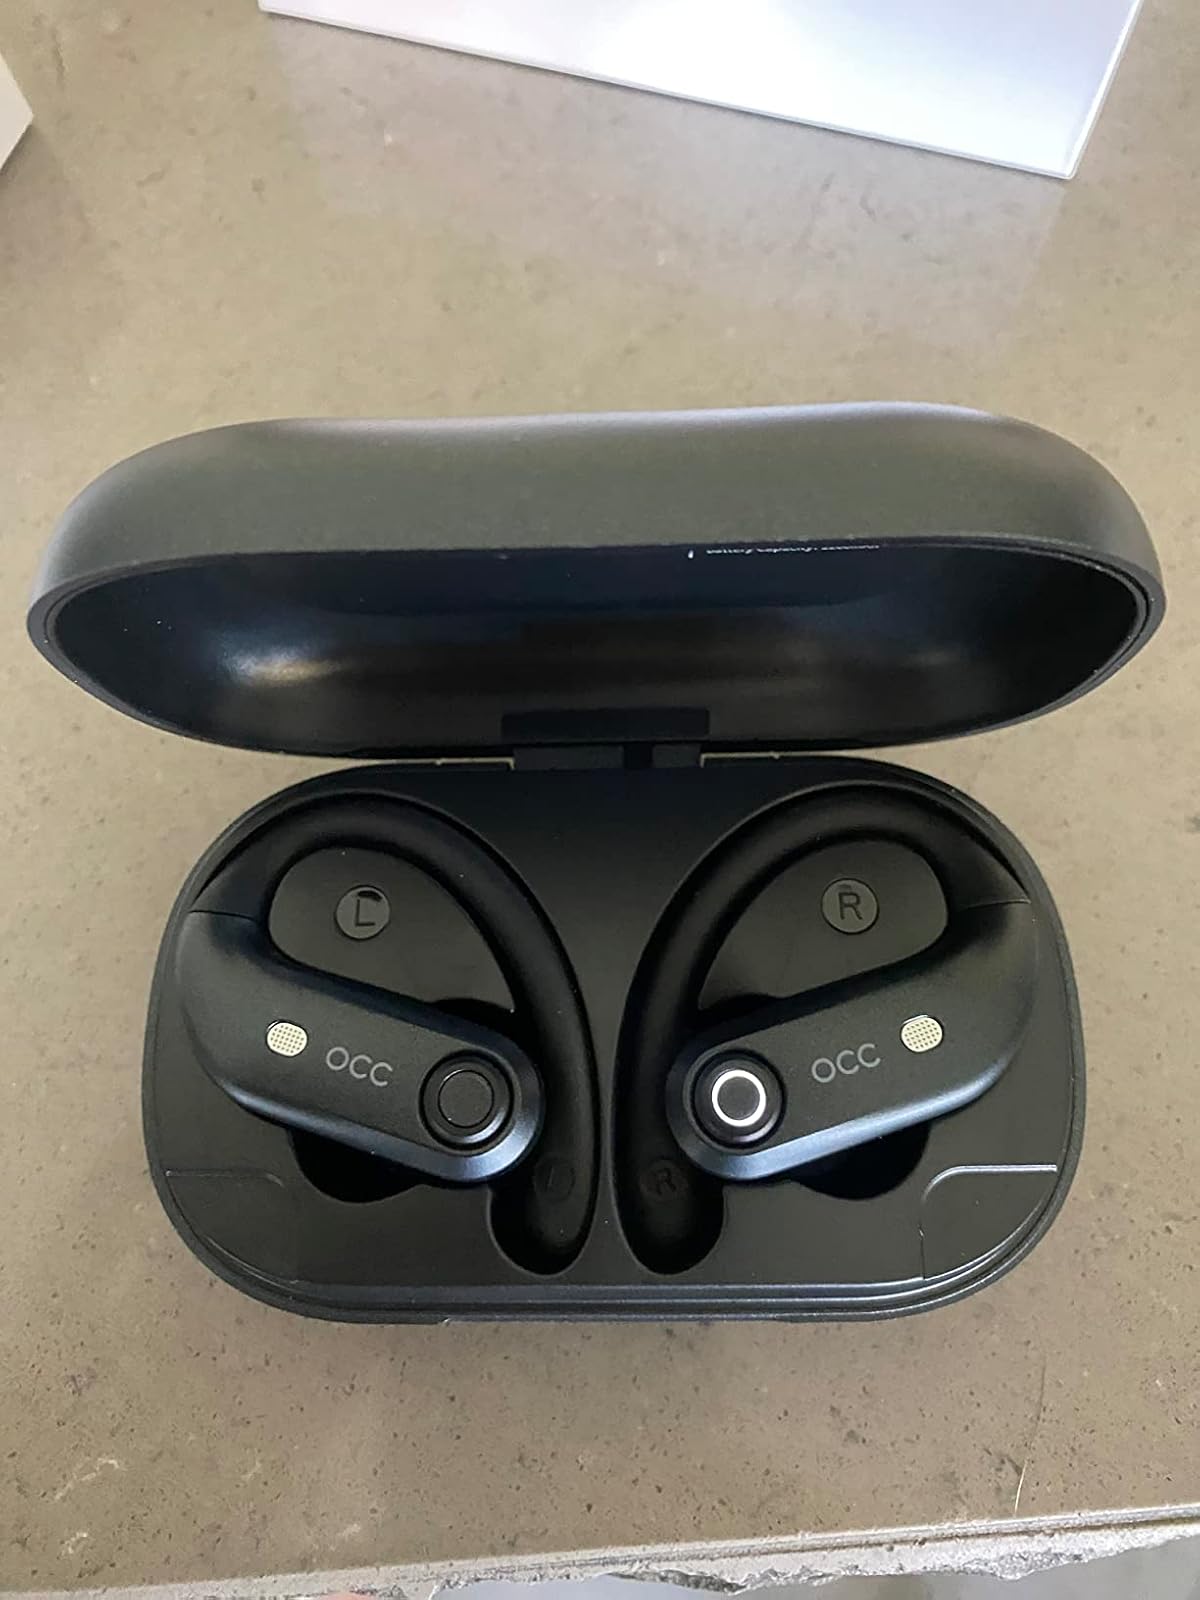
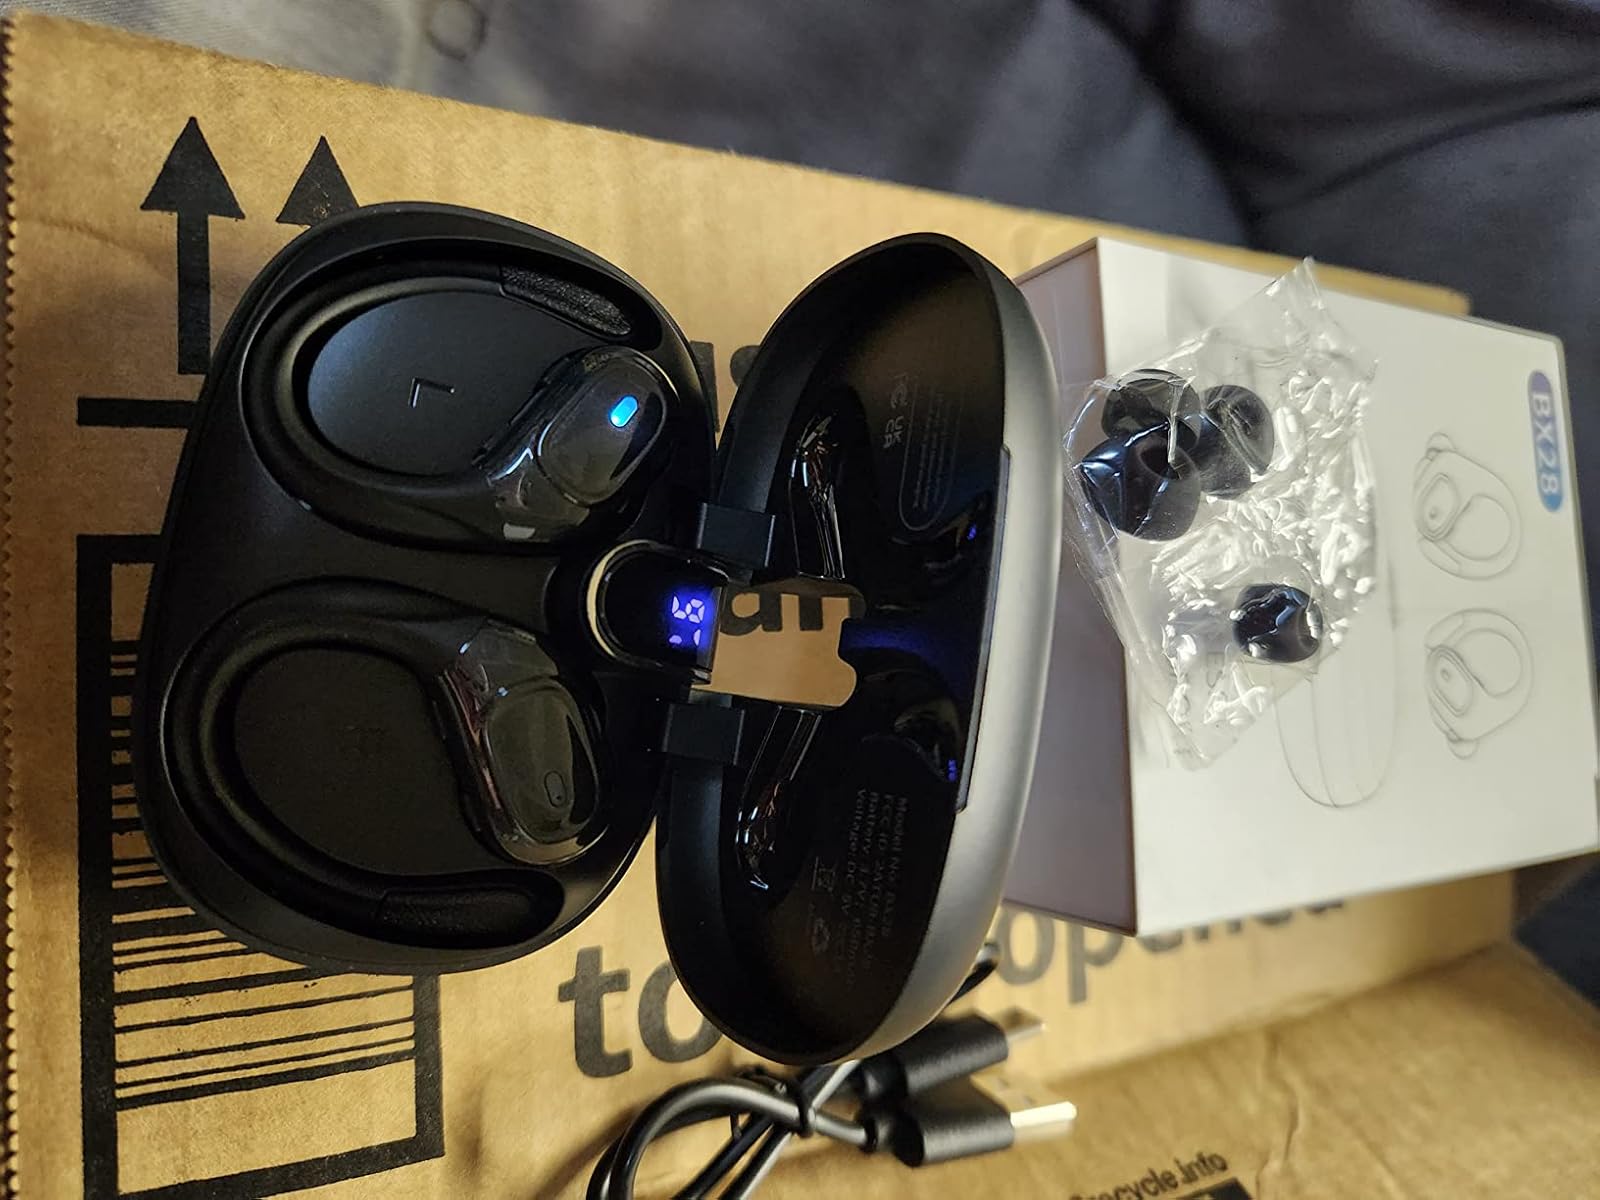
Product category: earbuds
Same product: no